Mirin

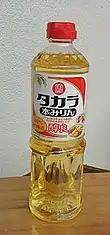
A bottle of commercially produced mirin

In the Edo period, mirin was consumed as "amazake". O-toso, traditionally consumed for the Japanese New Year, can be made by soaking a spice mixture in mirin.